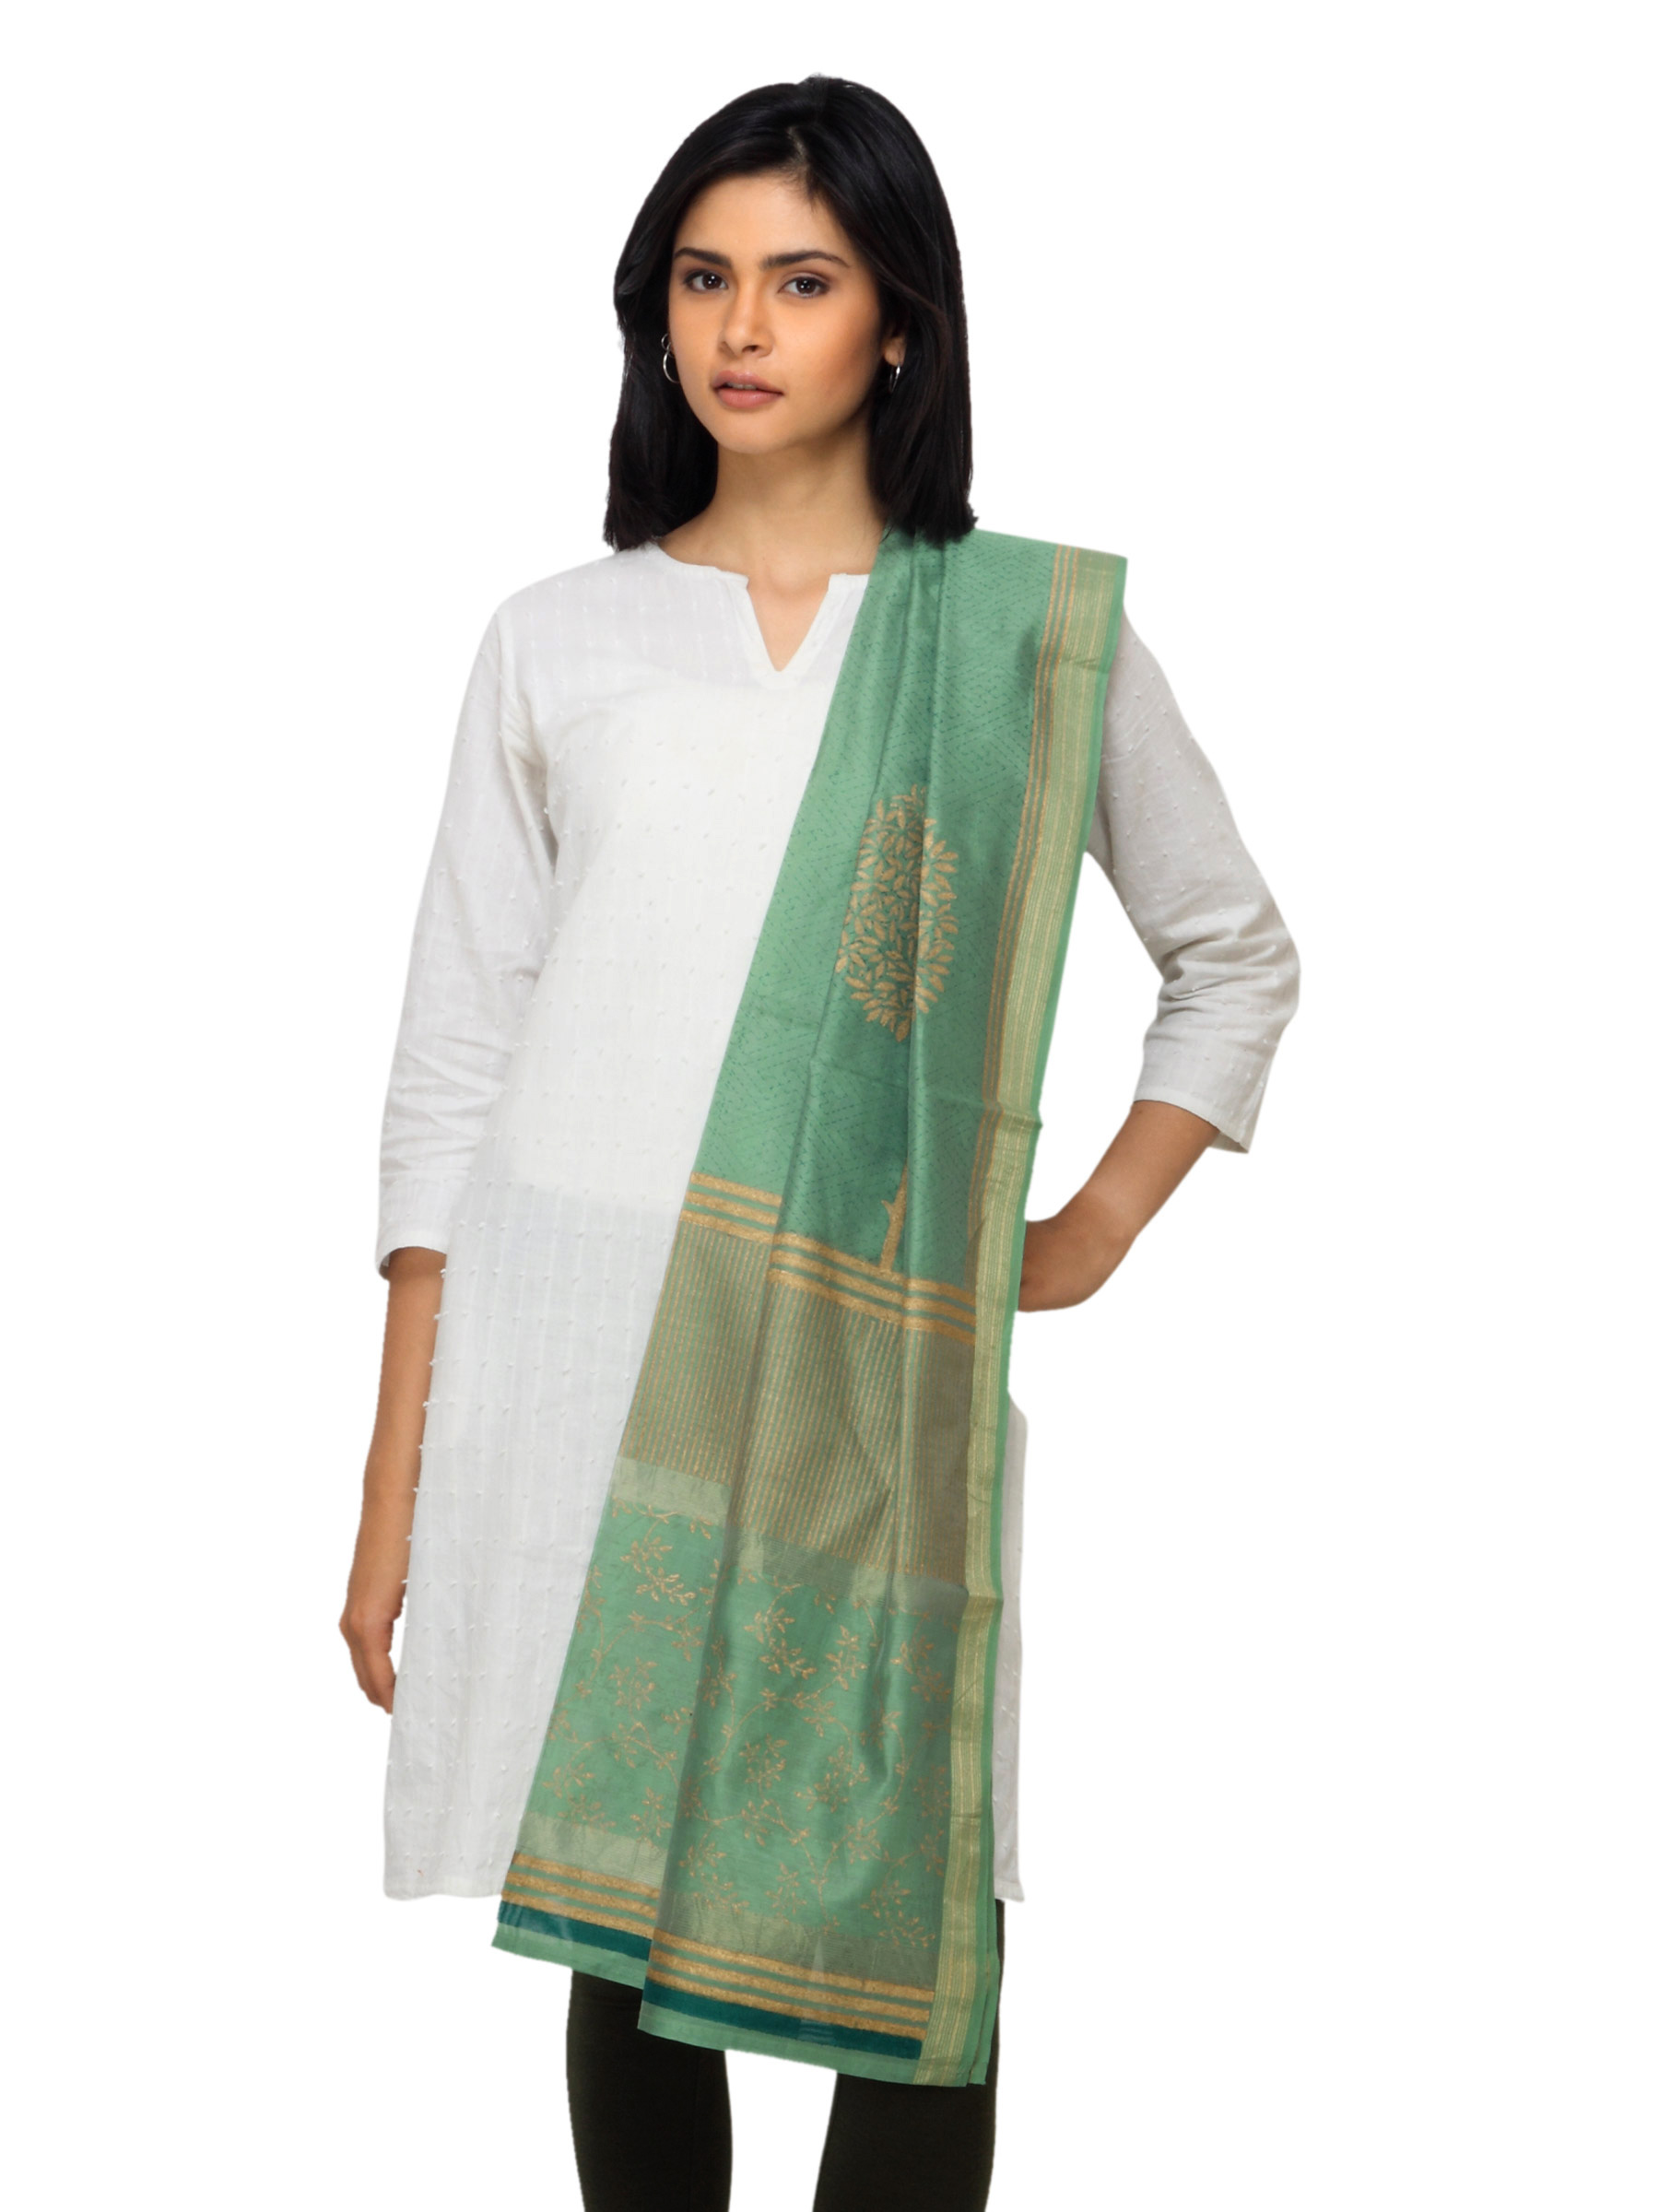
Fabindia Women Green Chanderi Dupatta
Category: Apparel / Topwear / Dupatta
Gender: Women
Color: Green
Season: Summer 2012
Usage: Ethnic